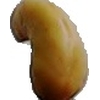
Label: caju_seed